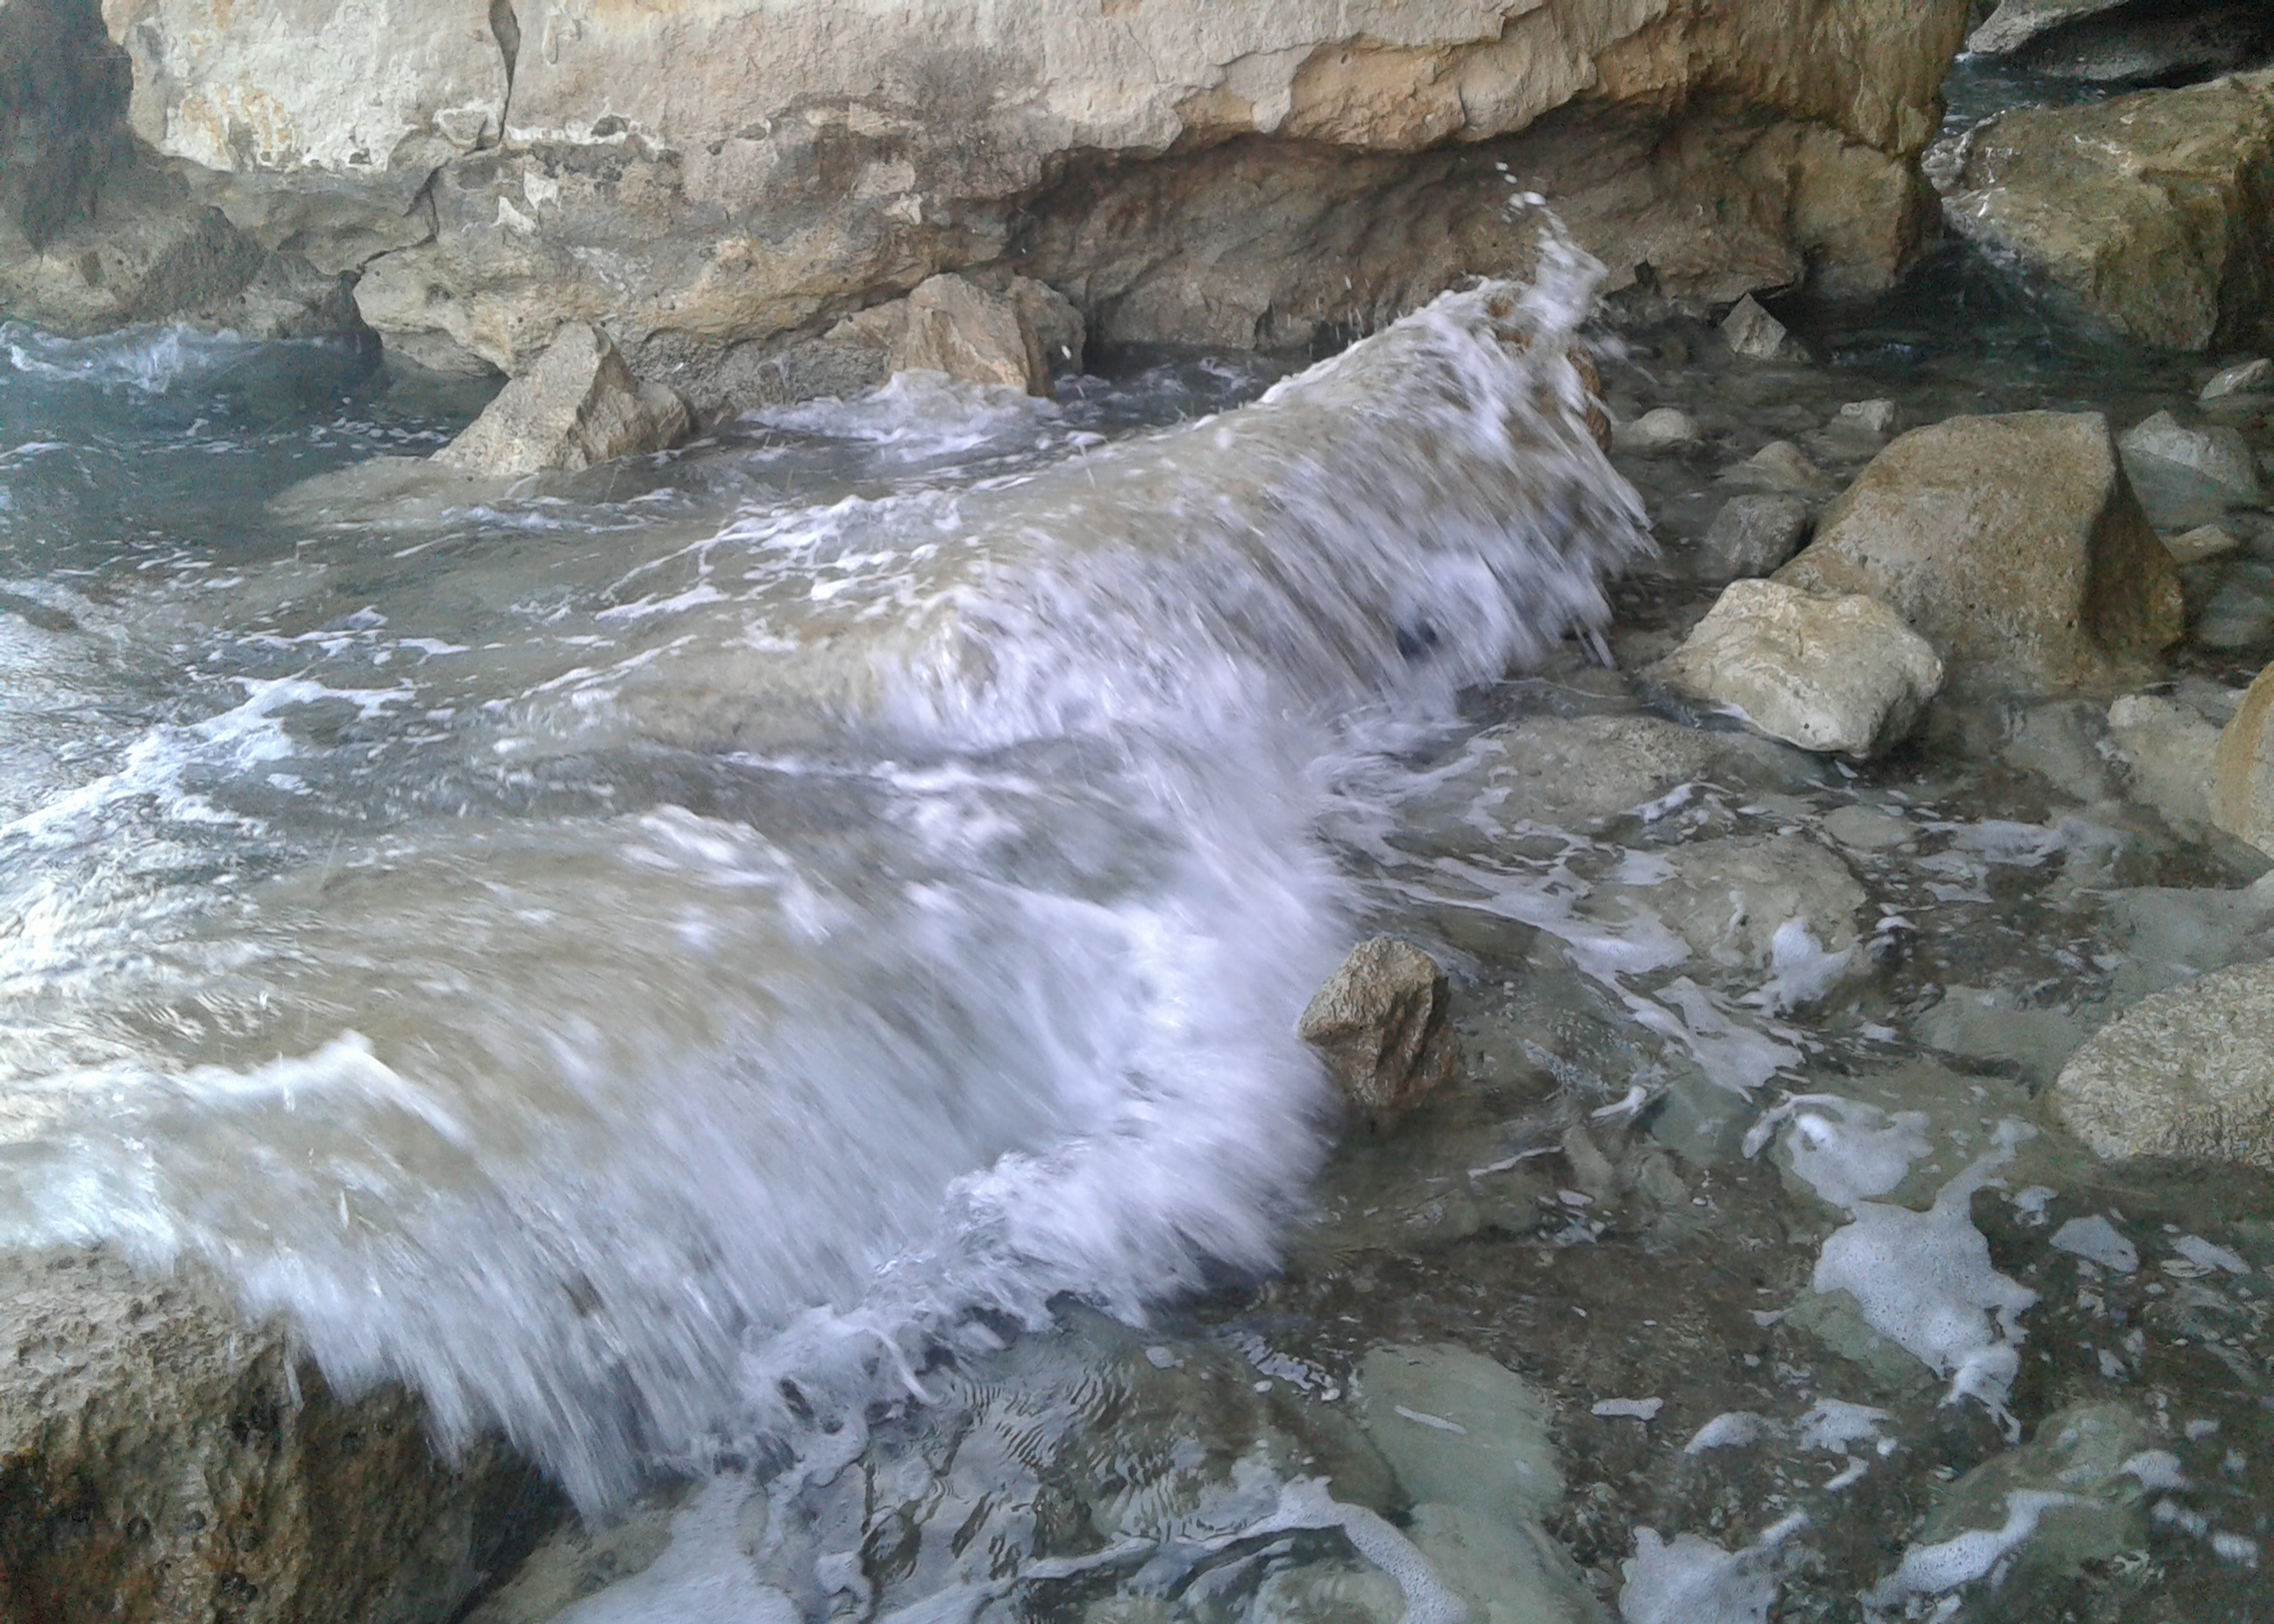
rocks, rocky, water, bedrock, watercourse, formation, fluvial landforms of streams, wind wave, outcrop, spring, stream, mountain river, water feature, rapid, seabird, creek, tree, rock, wood, wave, ocean, natural landscape, coast, freezing, mineral spring, soil, wind, tide, klippe, winter, intrusion, beach, erosion, arroyo, stream bed, melting, limestone